Cologne-Weidenpesch Racecourse

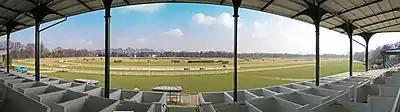
Panoramic view as seen from the old grandstand

The Cologne-Weidenpesch Racecourse ("Galopprennbahn Köln-Weidenpesch") is a horse racing track at Weidenpescher Park in Nippes, Cologne. As the only race course in Germany hosting more than one European pattern Group 1 race, Weidenpesch is one of the most prominent tracks in the country.